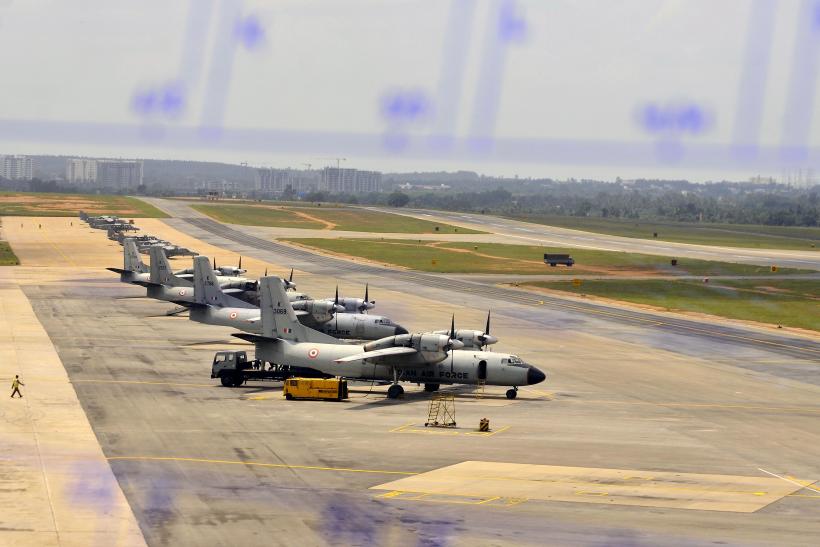
Vehicle type: Planes